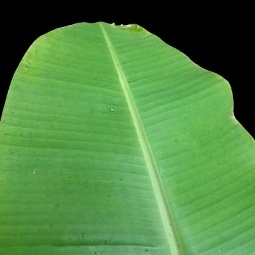
Label: Healthy